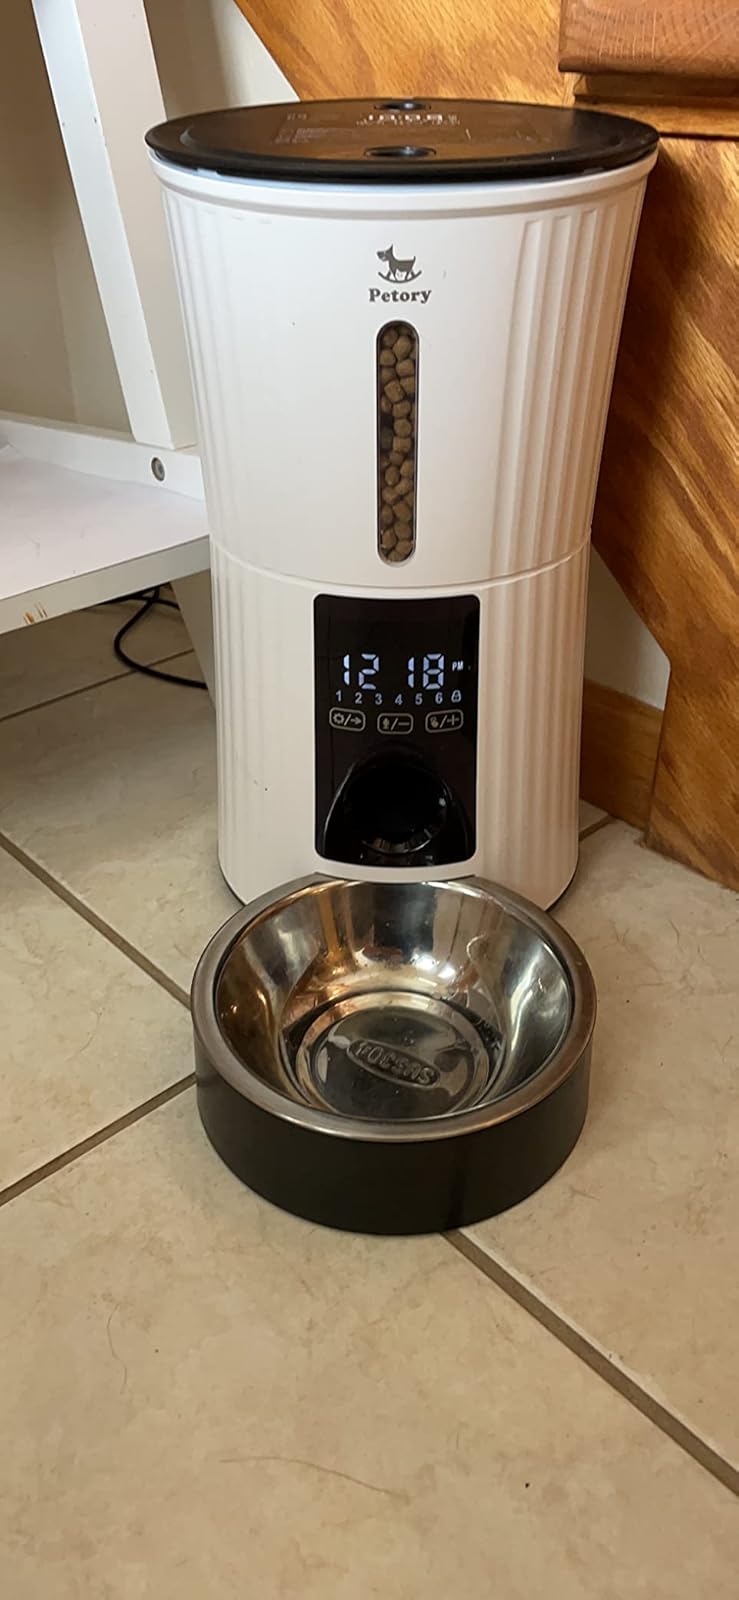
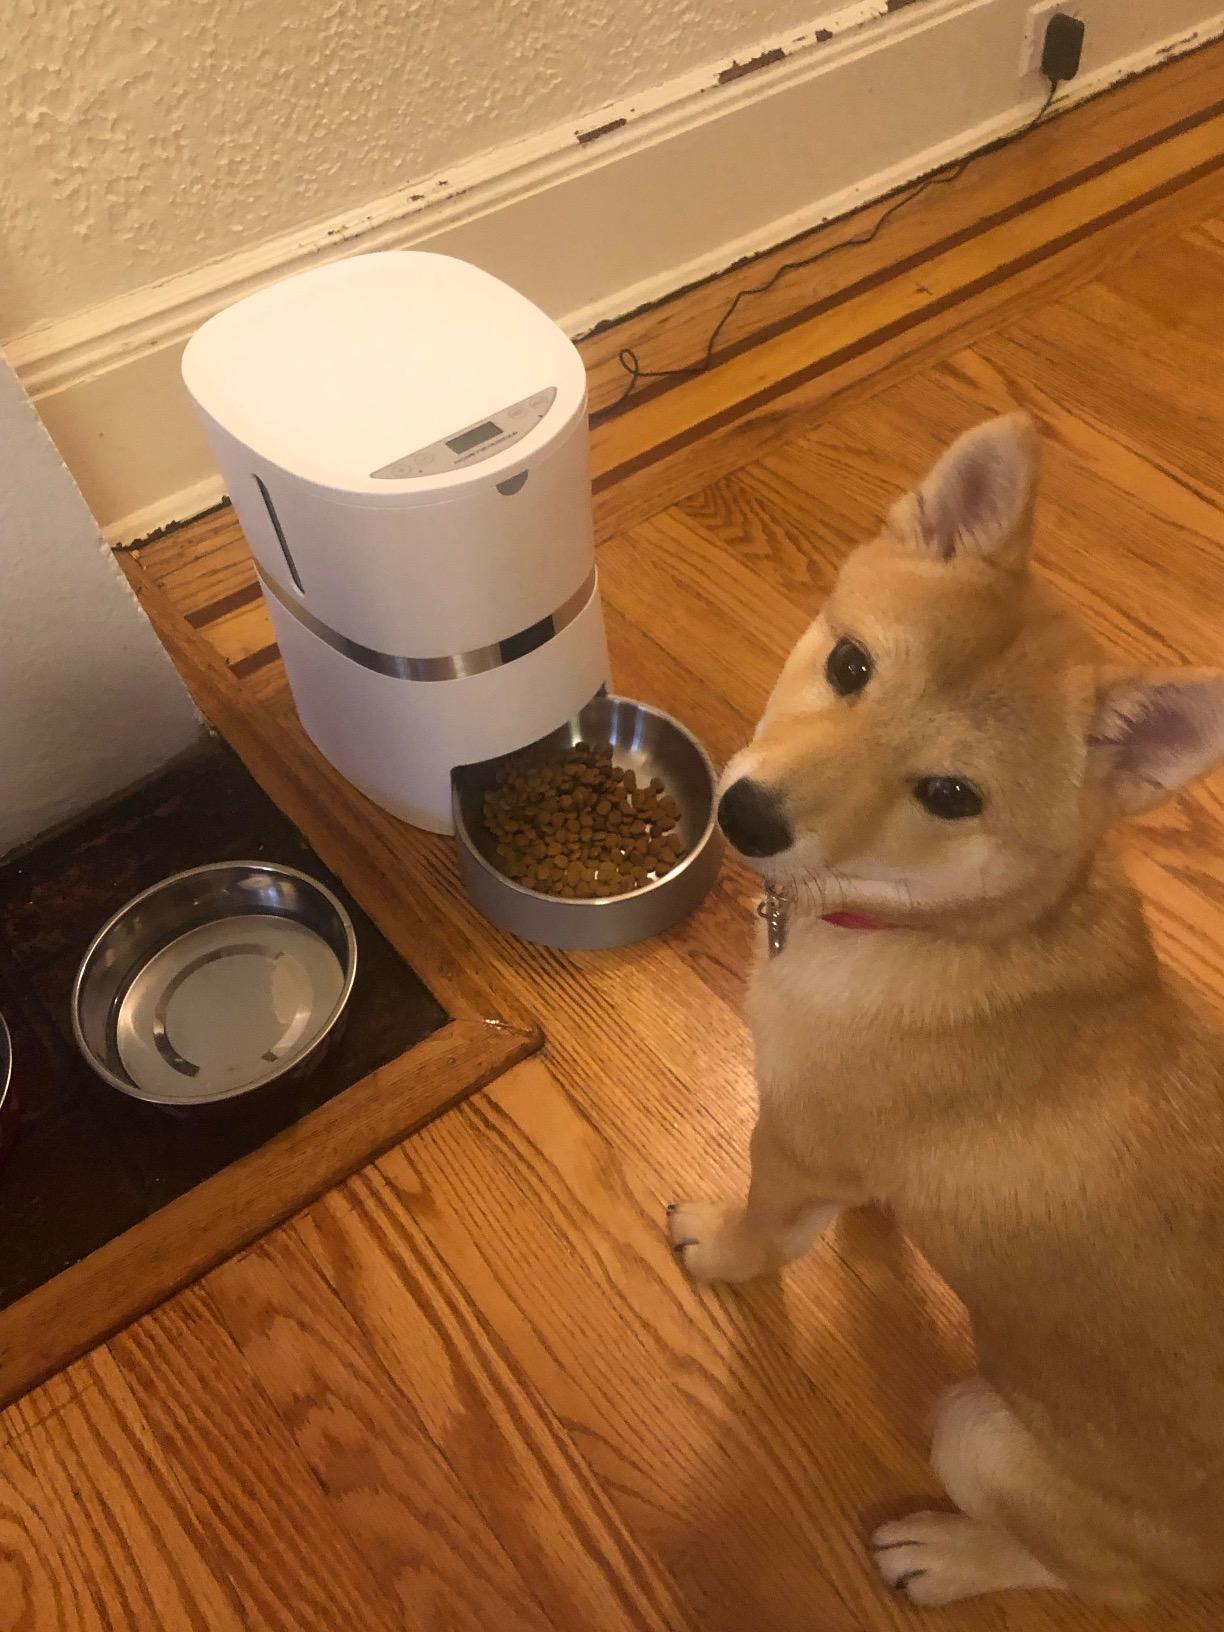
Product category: items_feeder
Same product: no